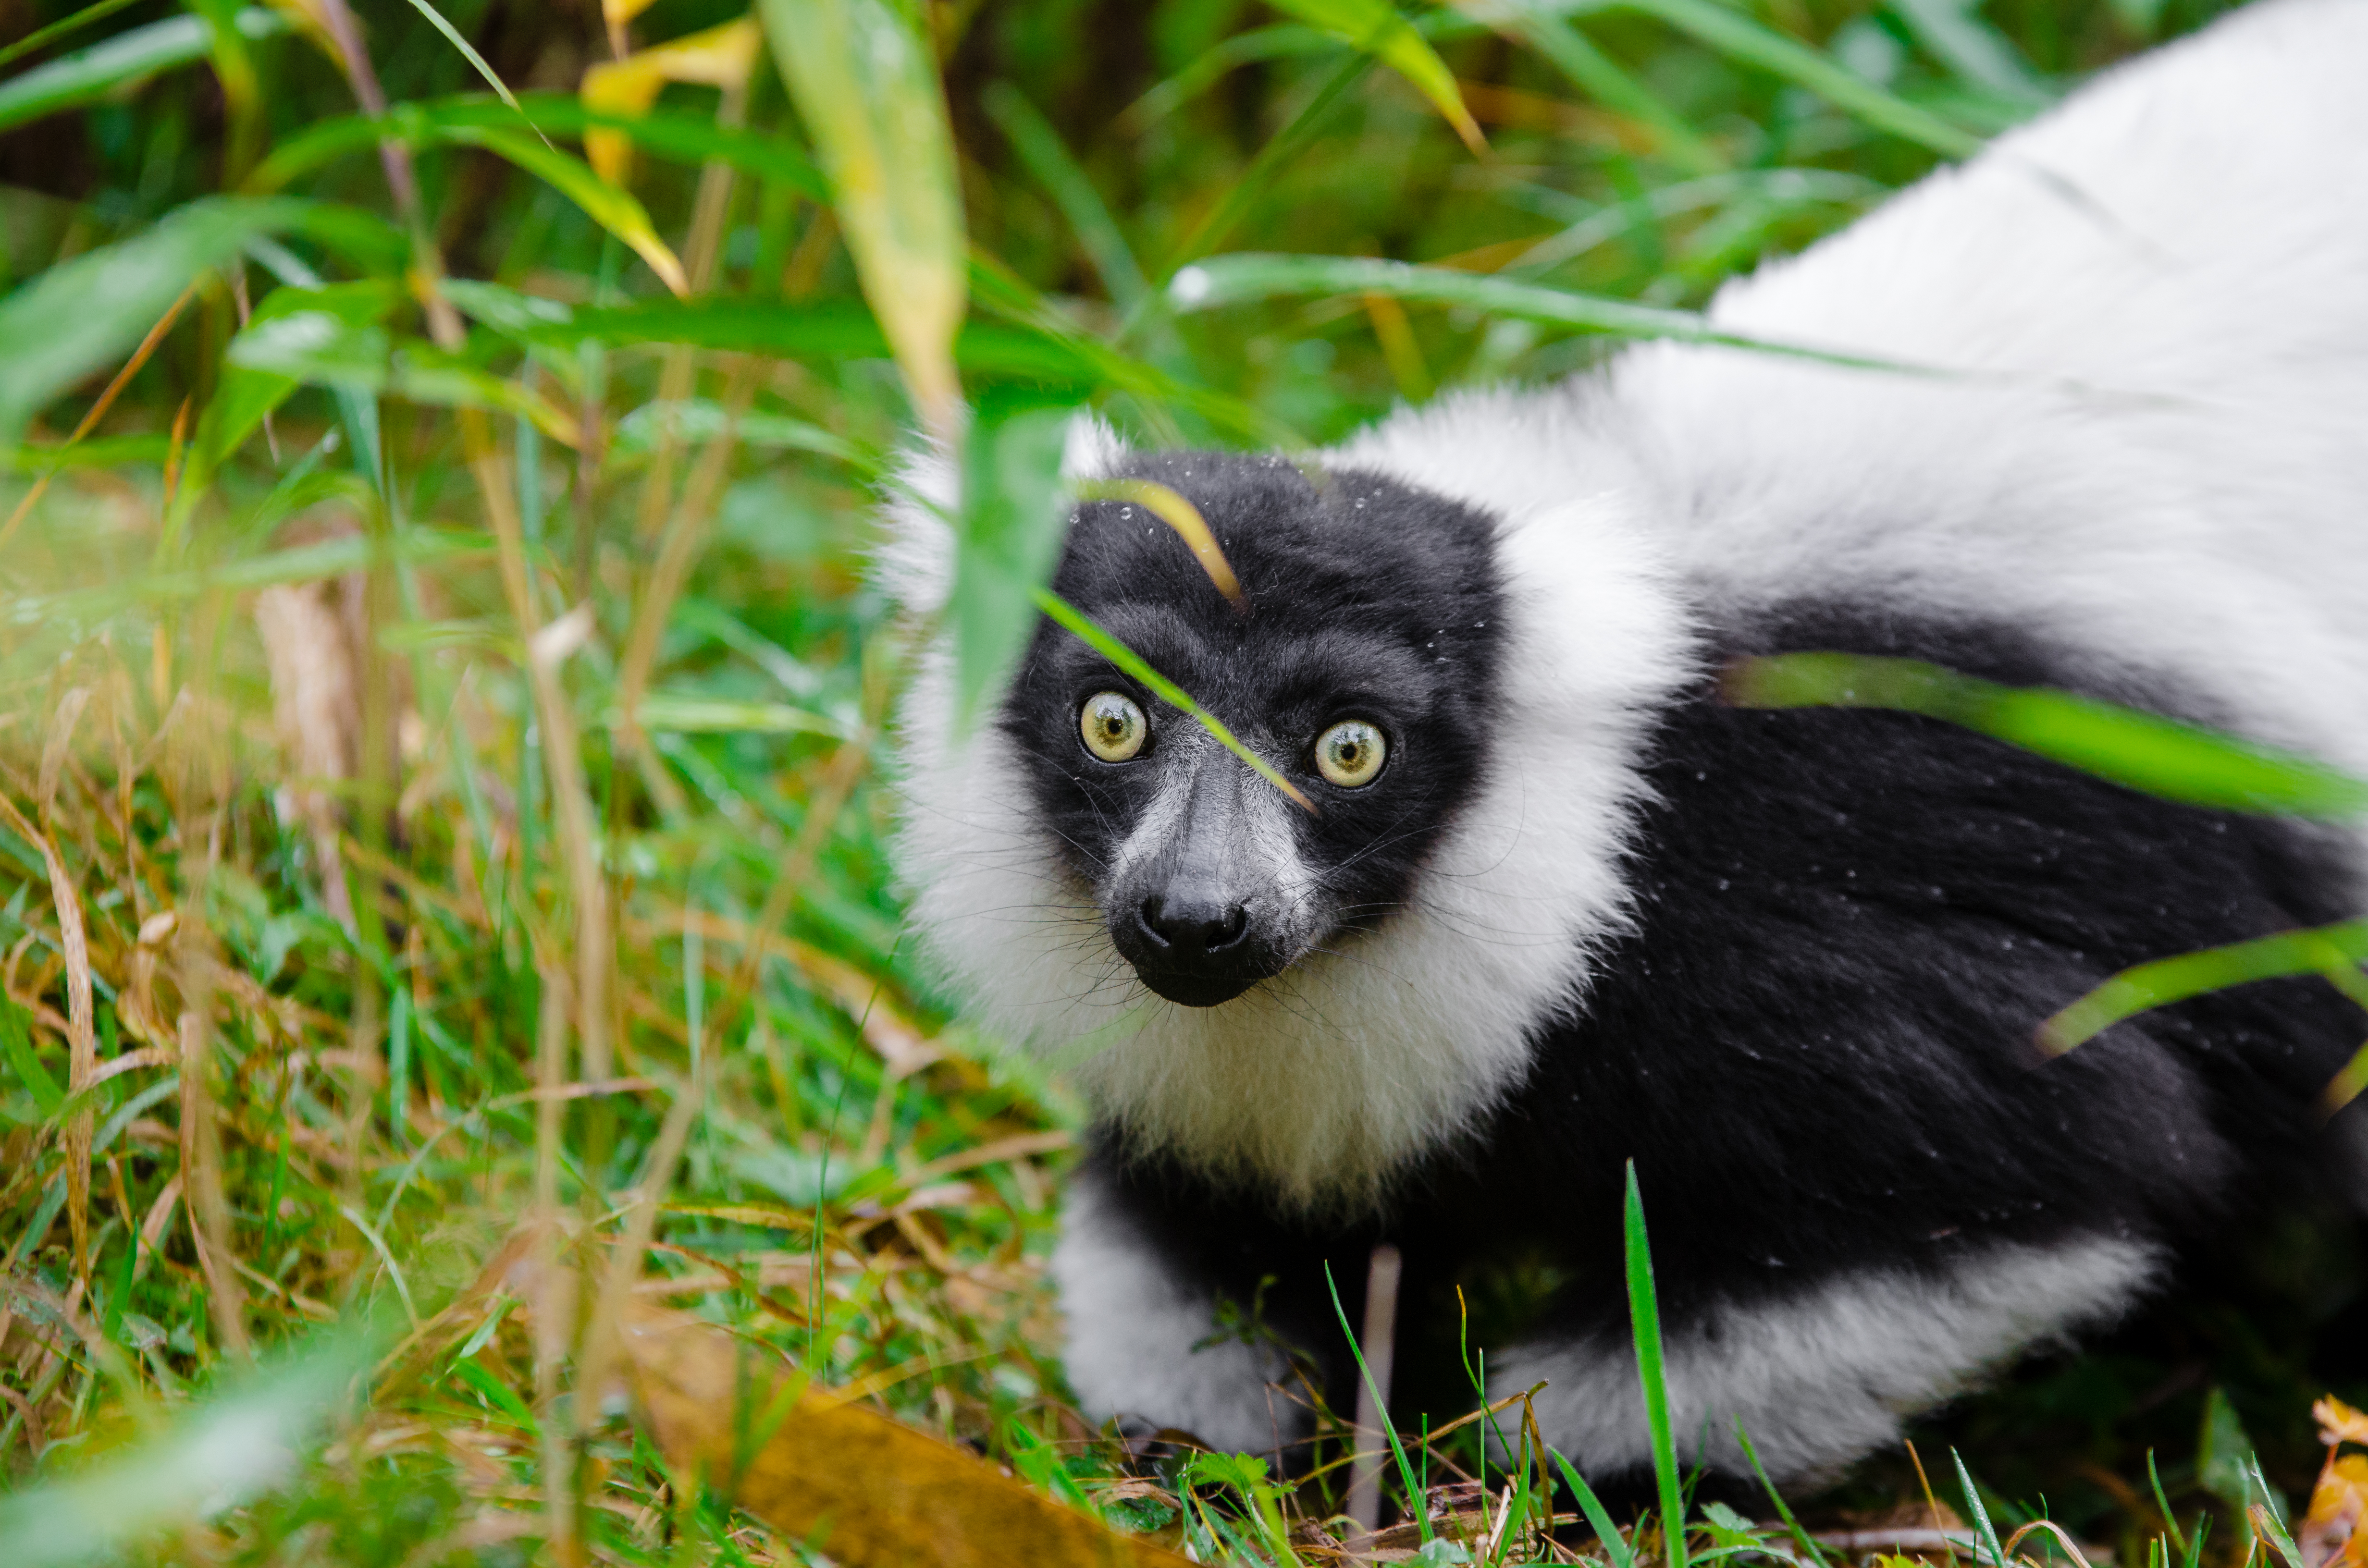
wildlife, zoo, mammal, fauna, primate, vertebrate, lemur, new world monkey